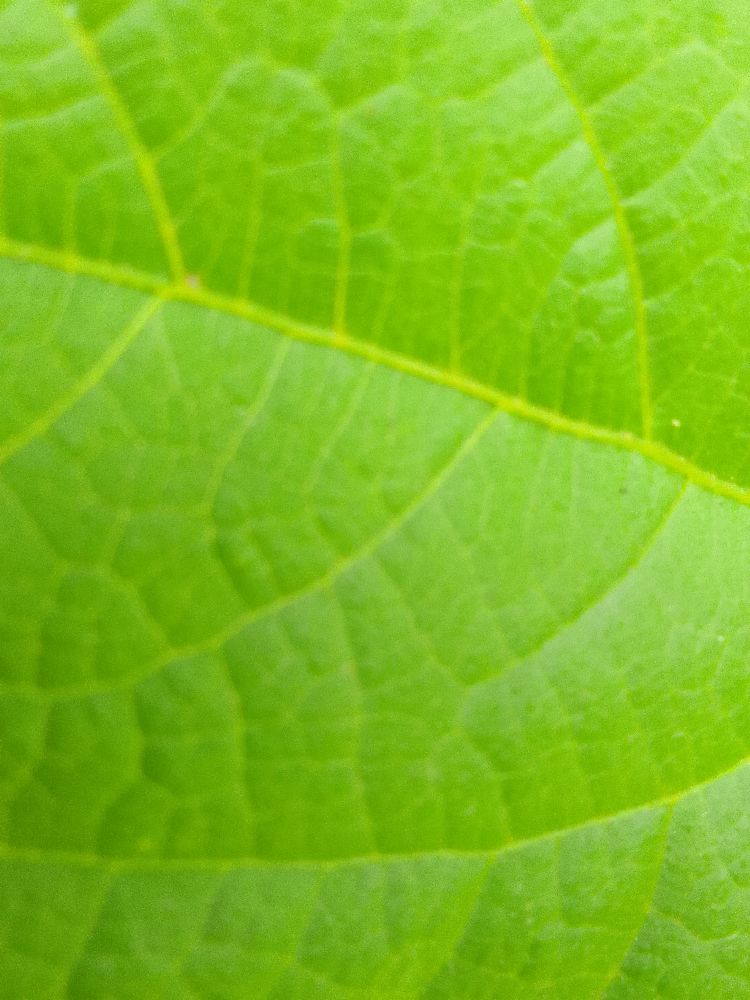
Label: healthy